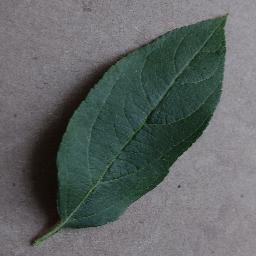
Label: Apple___healthy